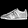
Label: Sneaker